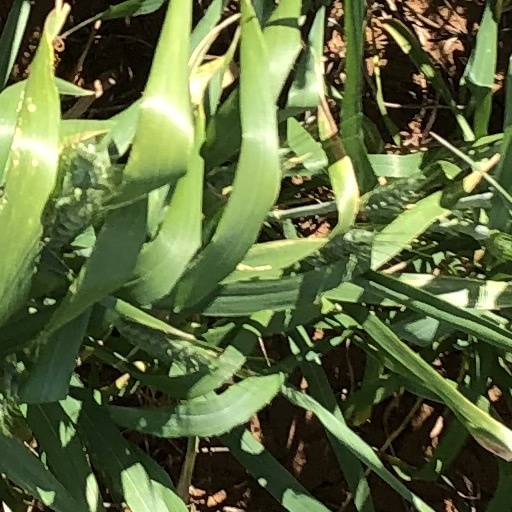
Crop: wheat